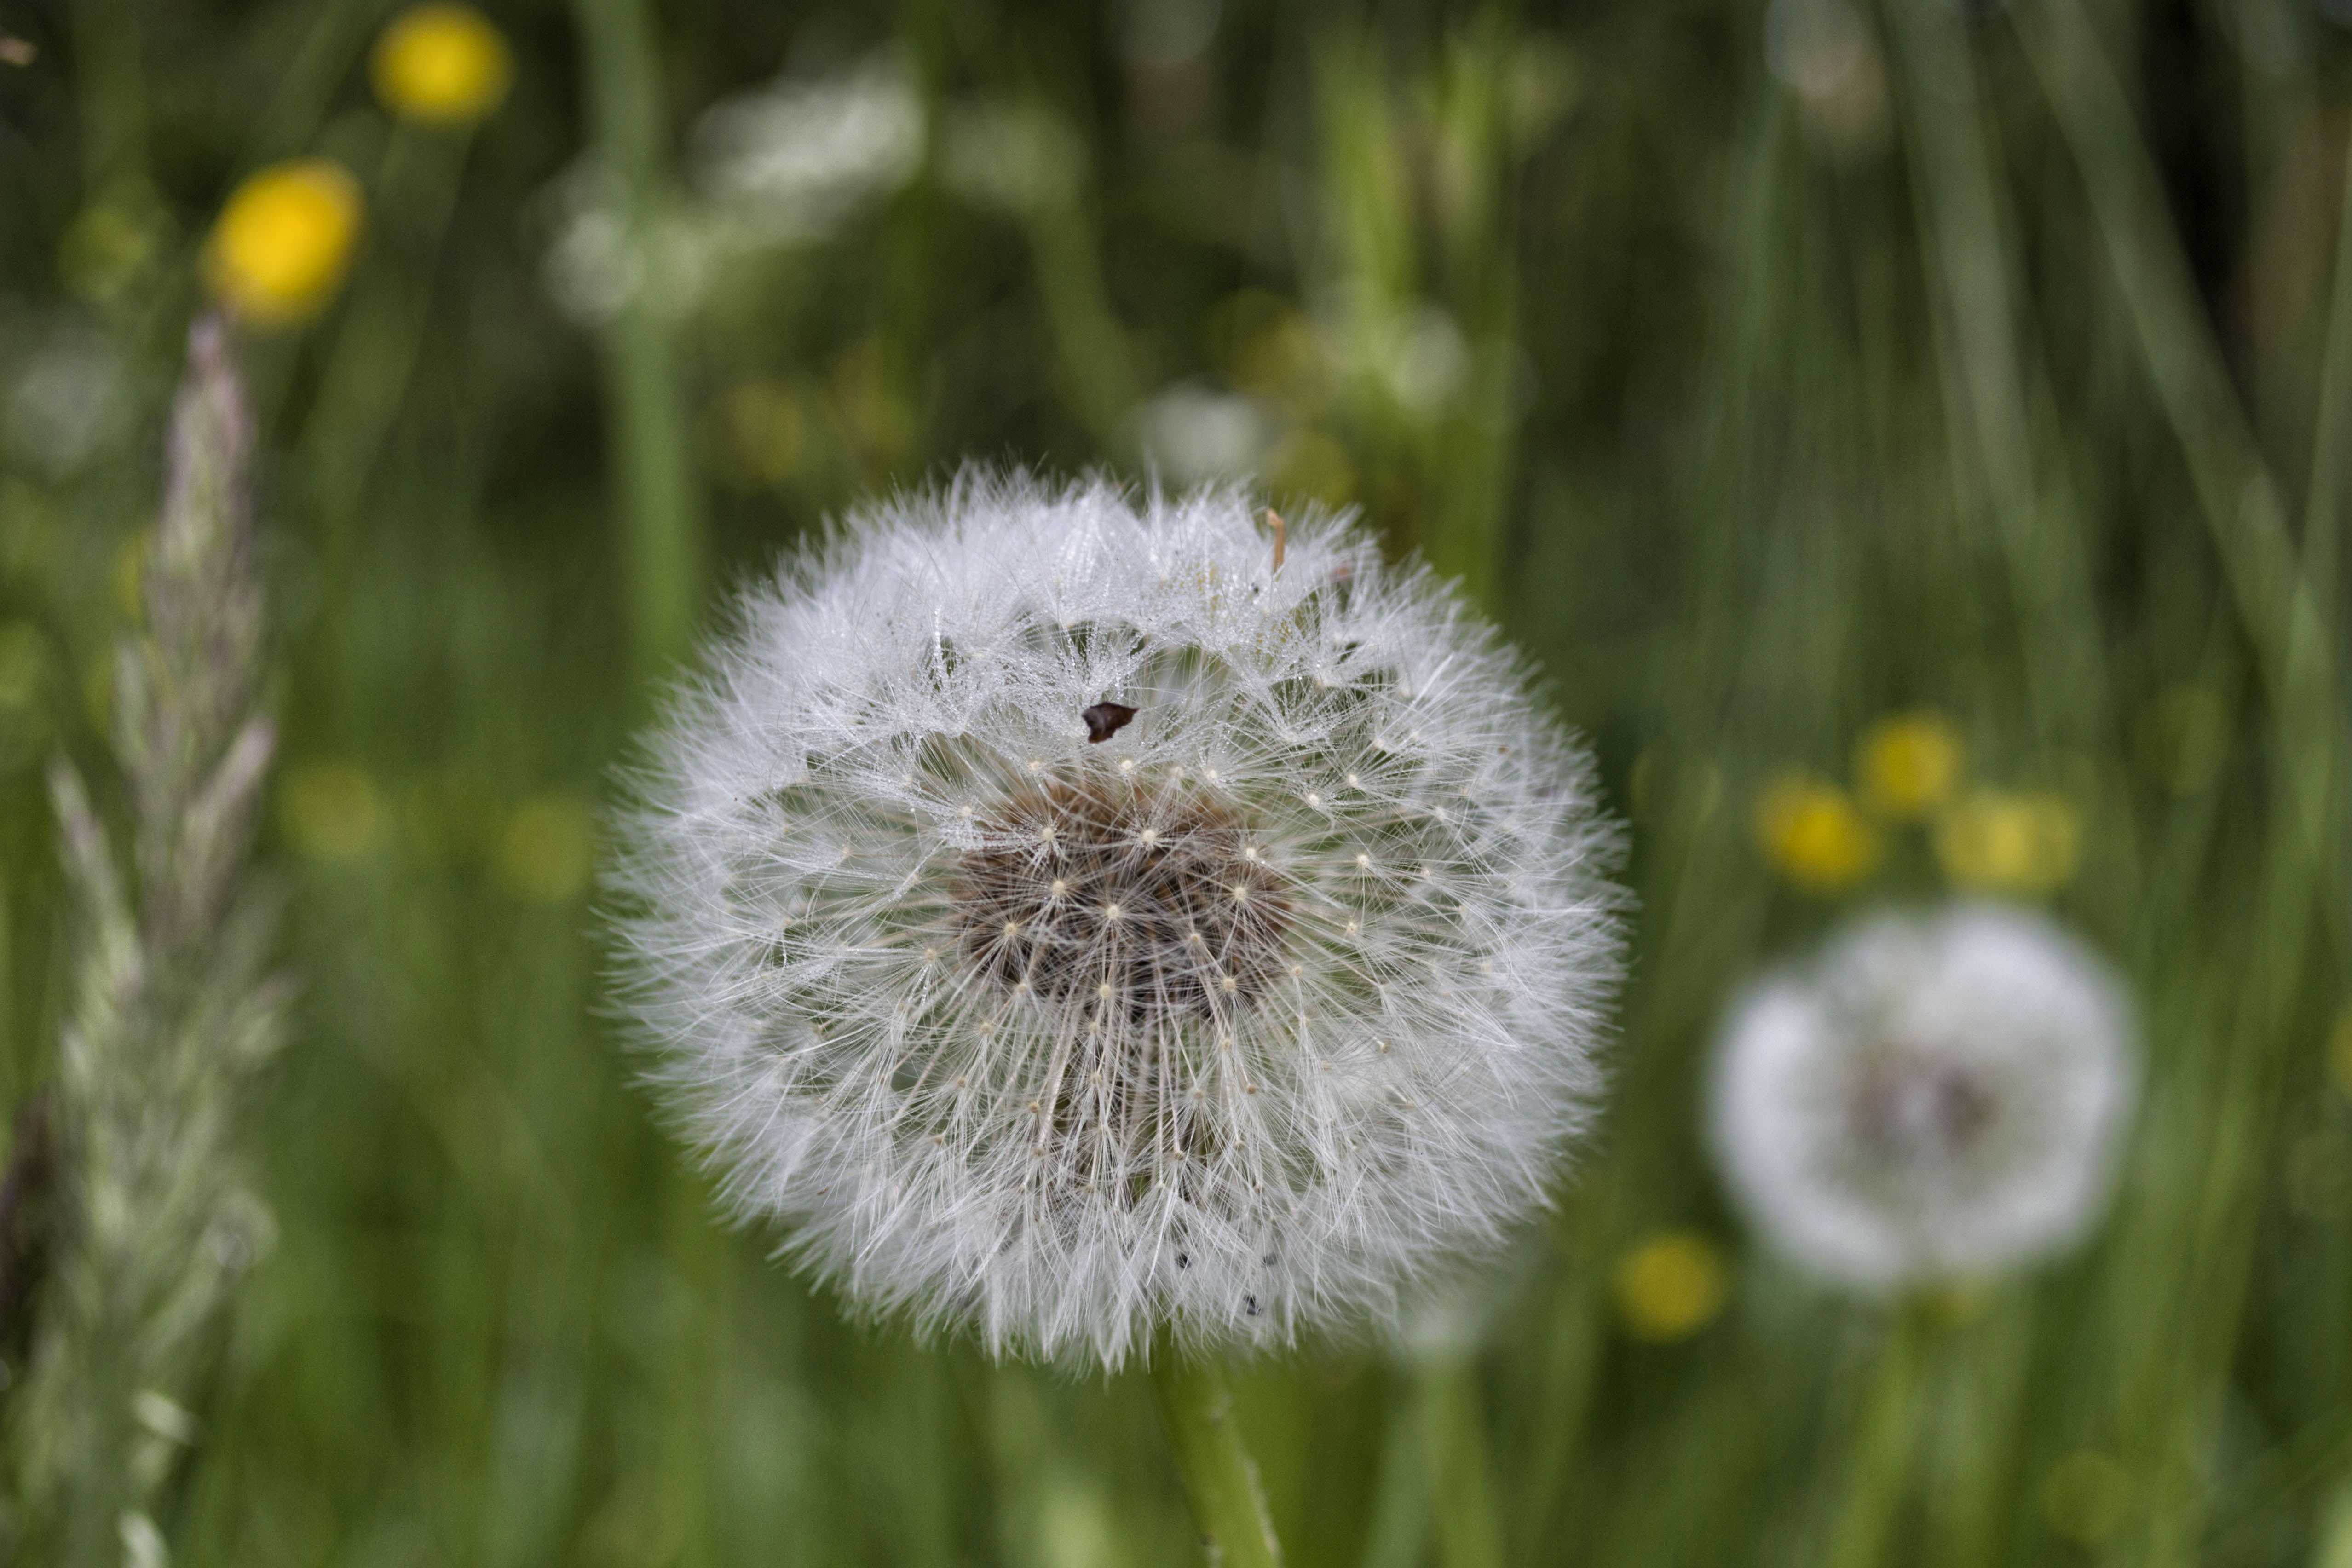
nature, grass, outdoor, plant, field, photography, meadow, dandelion, prairie, texture, flower, photo, green, botany, nikon, flora, fauna, plants, wildflower, close up, seeds, colour, holland, nederland, netherlands, dutch, outdoorphotography, picture, photograph, fotos, foto, fotografie, depthoffield, paulvandevelde, pdvandevelde, naturephotographer, biesbosch, tongplaat, nederlandinfotos, zaad, pvdvfotografie, pdvandeveldedordrecht, nederlandsefotografie, dutchphotogaraphy, totallydutch, fotografienederland, hollandsefotografie, fotografieholland, macro photography, paardebloem, landschapfotografie, flowering plant, daisy family, plant stem, land plant